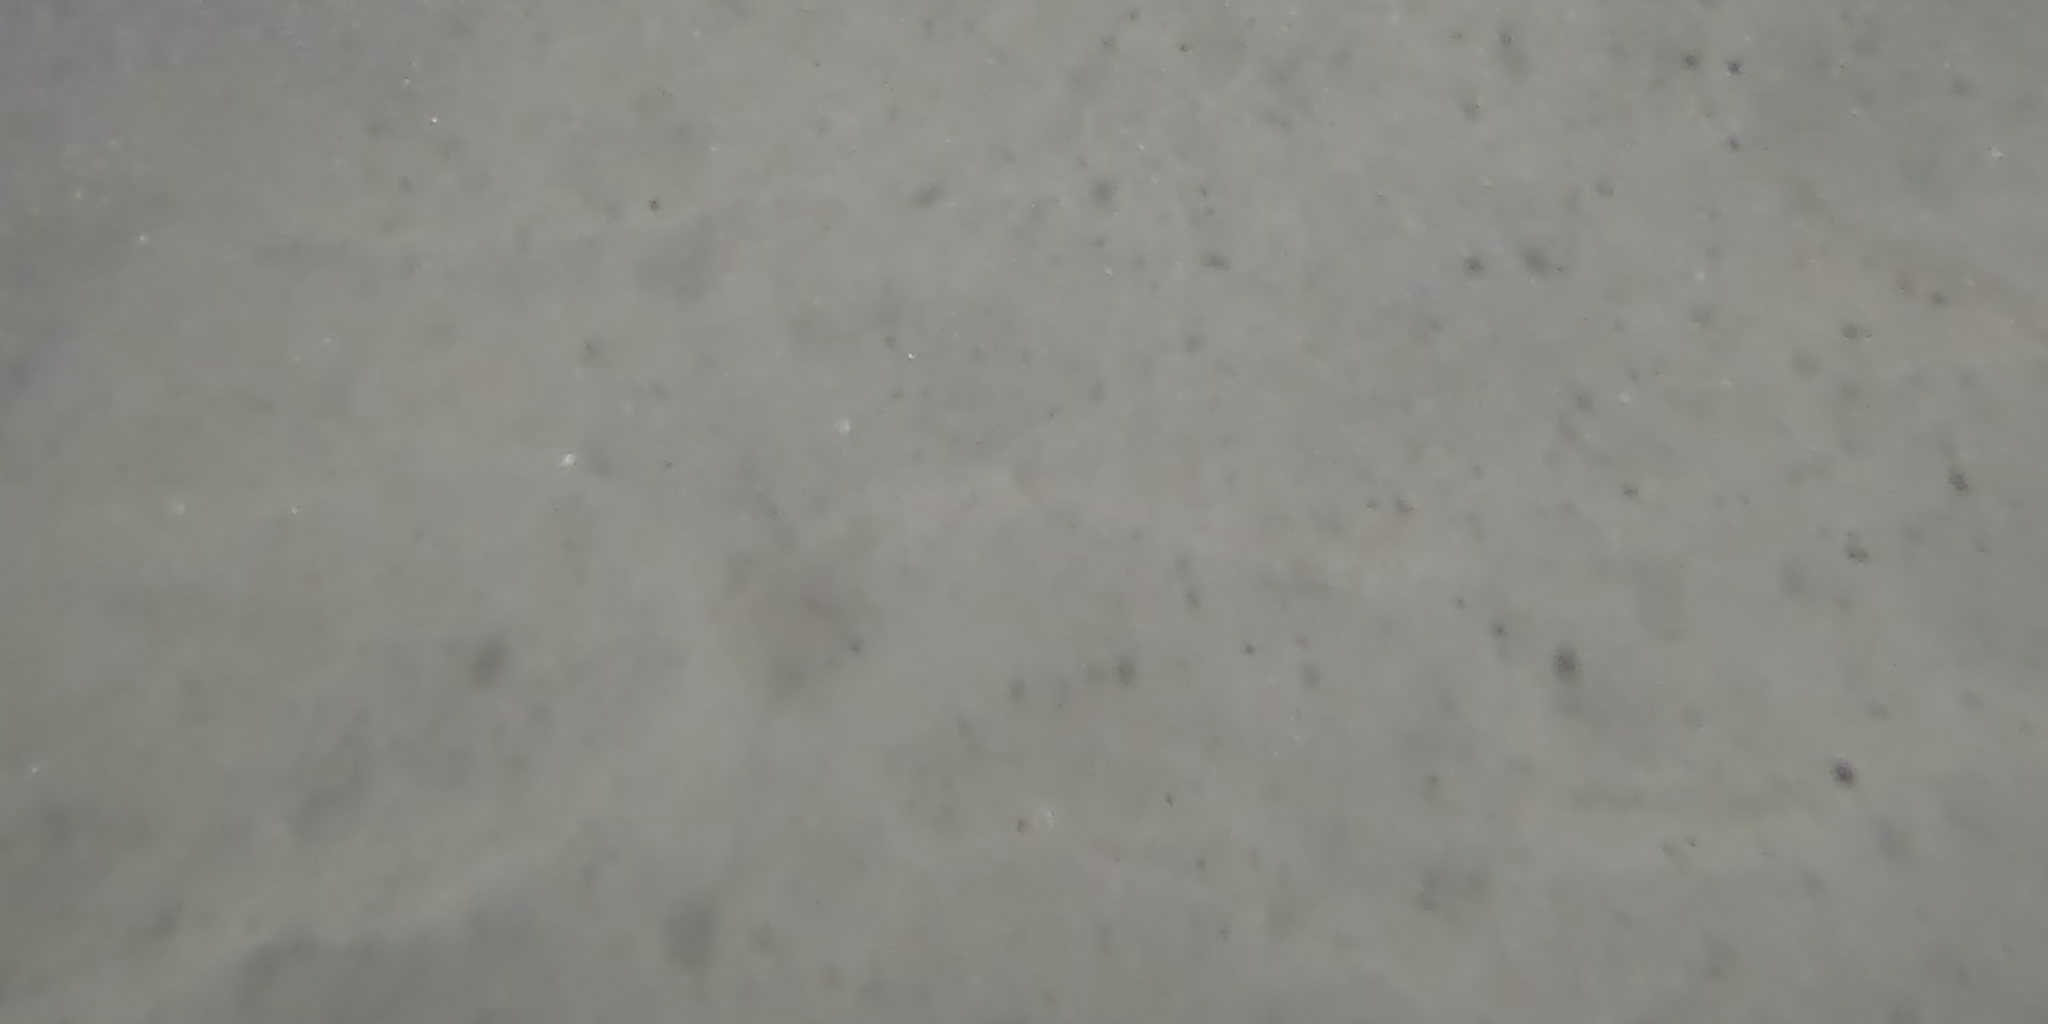
Seabed habitat: sand